HAL Dhruv

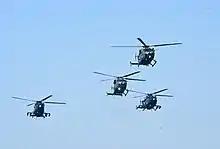
HAL Dhruv and HAL Rudra in Rudra formation over Rajpath, at the Republic Day celebrations, on 26 January 2020

In October 2008, Defence Minister A. K. Antony announced that the Indian Navy will deploy the Dhruv in the utility role. The proposed anti-submarine warfare (ASW) variant had been deemed unsuitable by the Navy, which was reportedly dissatisfied with the folding blade performance and maintenance record. In 2015, HAL modified the foldable rotor's design to allow the Dhruv to be carried on board light frigates; several Indian Navy helicopters shall receive this modification. The Navy has considered the Dhruv for maritime surveillance and search and rescue roles, and in 2008 a senior Navy official said: "The ALH has a long way to go before the programme matures sufficiently for it to undertake basic naval roles such as search and rescue (SAR) and communication duties." In 2013, the Indian Navy was reportedly interested in the HAL Rudra, the armed version of the Dhruv. On 12 November 2013, the Indian Navy commissioned their first Dhruv squadron (INAS 322, Guardians); Vice Admiral Sinha stated that "In the Navy, Dhruv helicopters had transformed into an advanced search and rescue (SAR) helicopter, which is also used for missions like heliborne operations, and armed patrol with night vision devices".